Anthimos Gazis

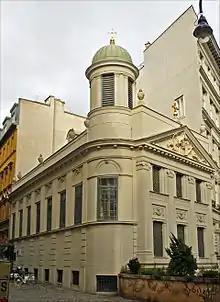
Saint George Church in Wien, where Gazis preached.

On 1 September 1813, the Filomousos Eteria was founded in Athens, with Gazis among its four curators. Its goals were the propagation of education in Greece, providing funds for poor students, publishing works of classical literature and the preservation of antiquities. The organization influenced the spread of the ideas of the Modern Greek Enlightenment, indirectly promoting nationalism. On 1 January 1815, Gazis opened a second chapter of the Filomousos Eteria in Vienna. He developed a lively correspondence with German classicist Friedrich Thiersch, who in turn assisted Greek students in enrolling into Bavarian universities. Funds funneled from British and Russian donors covered the student's expenses. The Austrian intelligence service took note of Gazis' activities in the Filomousos Eteria as well as his close relationship with the Russian community in Vienna, ordering his surveillance. Gazis quit as rector in 1815. His reasoning was that he answered the call of patriotic speeches (made by Adamantios Korais and Ioannis Kapodistrias) and would return to his homeland. In the spring of 1817, he traveled east through the Danubian Principalities to Odessa where he met the leadership and after some hesitation joined Filiki Eteria, a secret organization tasked with overthrowing Ottoman rule of Greece and replacing it with an independent Greek state. Passing through Constantinople, he returned to Milies to teach in the local school. In March 1818, he was visited by Athanasios Tsakalov who proposed relocating the leadership of Filiki Eteria to Pelion, Gazis disagreed, claiming that the Mani Peninsula would be a better choice and thus the plan did not materialize. Gazis traveled through Magnesia under the pretense of conducting an archeological survey, while in reality actively recruiting for the Filiki Eteria. His most notable success was the initiation of Pilion armatolos Kyriakos Bastekis and Makrinitsa head kodjabashi Hatzi Rigas. Although already a member of Filiki Eteria, scholar Grigorios Konstantas reluctantly agreed to support the use of force.